Vance Haynes

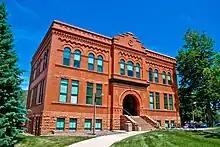
Colorado School of Mines

One of Haynes's grandfathers was Caleb Hill Haynes Jr., a Democrat in the North Carolina General Assembly. Haynes's most famous great-grandfather was Chang Bunker, a twin of the first pair of conjoined twins to be called "Siamese Twins".